Massachusetts Bay Colony

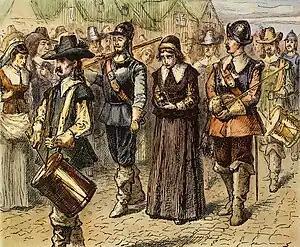
Quaker Mary Dyer was hanged on Boston Common in 1660

The land within a town would be divided by communal agreement, usually allocating by methods that originated in England. Outside a town center, land would be allocated for farming, some of which might be held communally. Farmers with large plots of land might build a house near their properties on the outskirts of the town. A town center that was well laid out would be fairly compact, with a tavern, school, possibly some small shops, and a meeting house that was used for civic and religious functions. The meeting house would be the center of the town's political and religious life. Church services might be held for several hours on Wednesday and all day Sunday. Puritans did not observe annual holidays, especially Christmas, which they said had pagan roots. Annual town meetings would be held at the meeting house, generally in May, to elect the town's representatives to the general court and to transact other community business. Towns often had a village green, used for outdoor celebrations and activities such as military exercises of the town's trainband or militia.